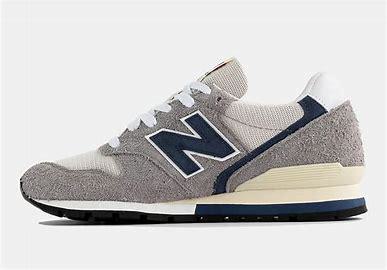
Brand: New
Model: Balance New Balance 996